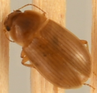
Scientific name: Amara quenseli
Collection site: Onaqui Site (ONAQ), plot ONAQ_002